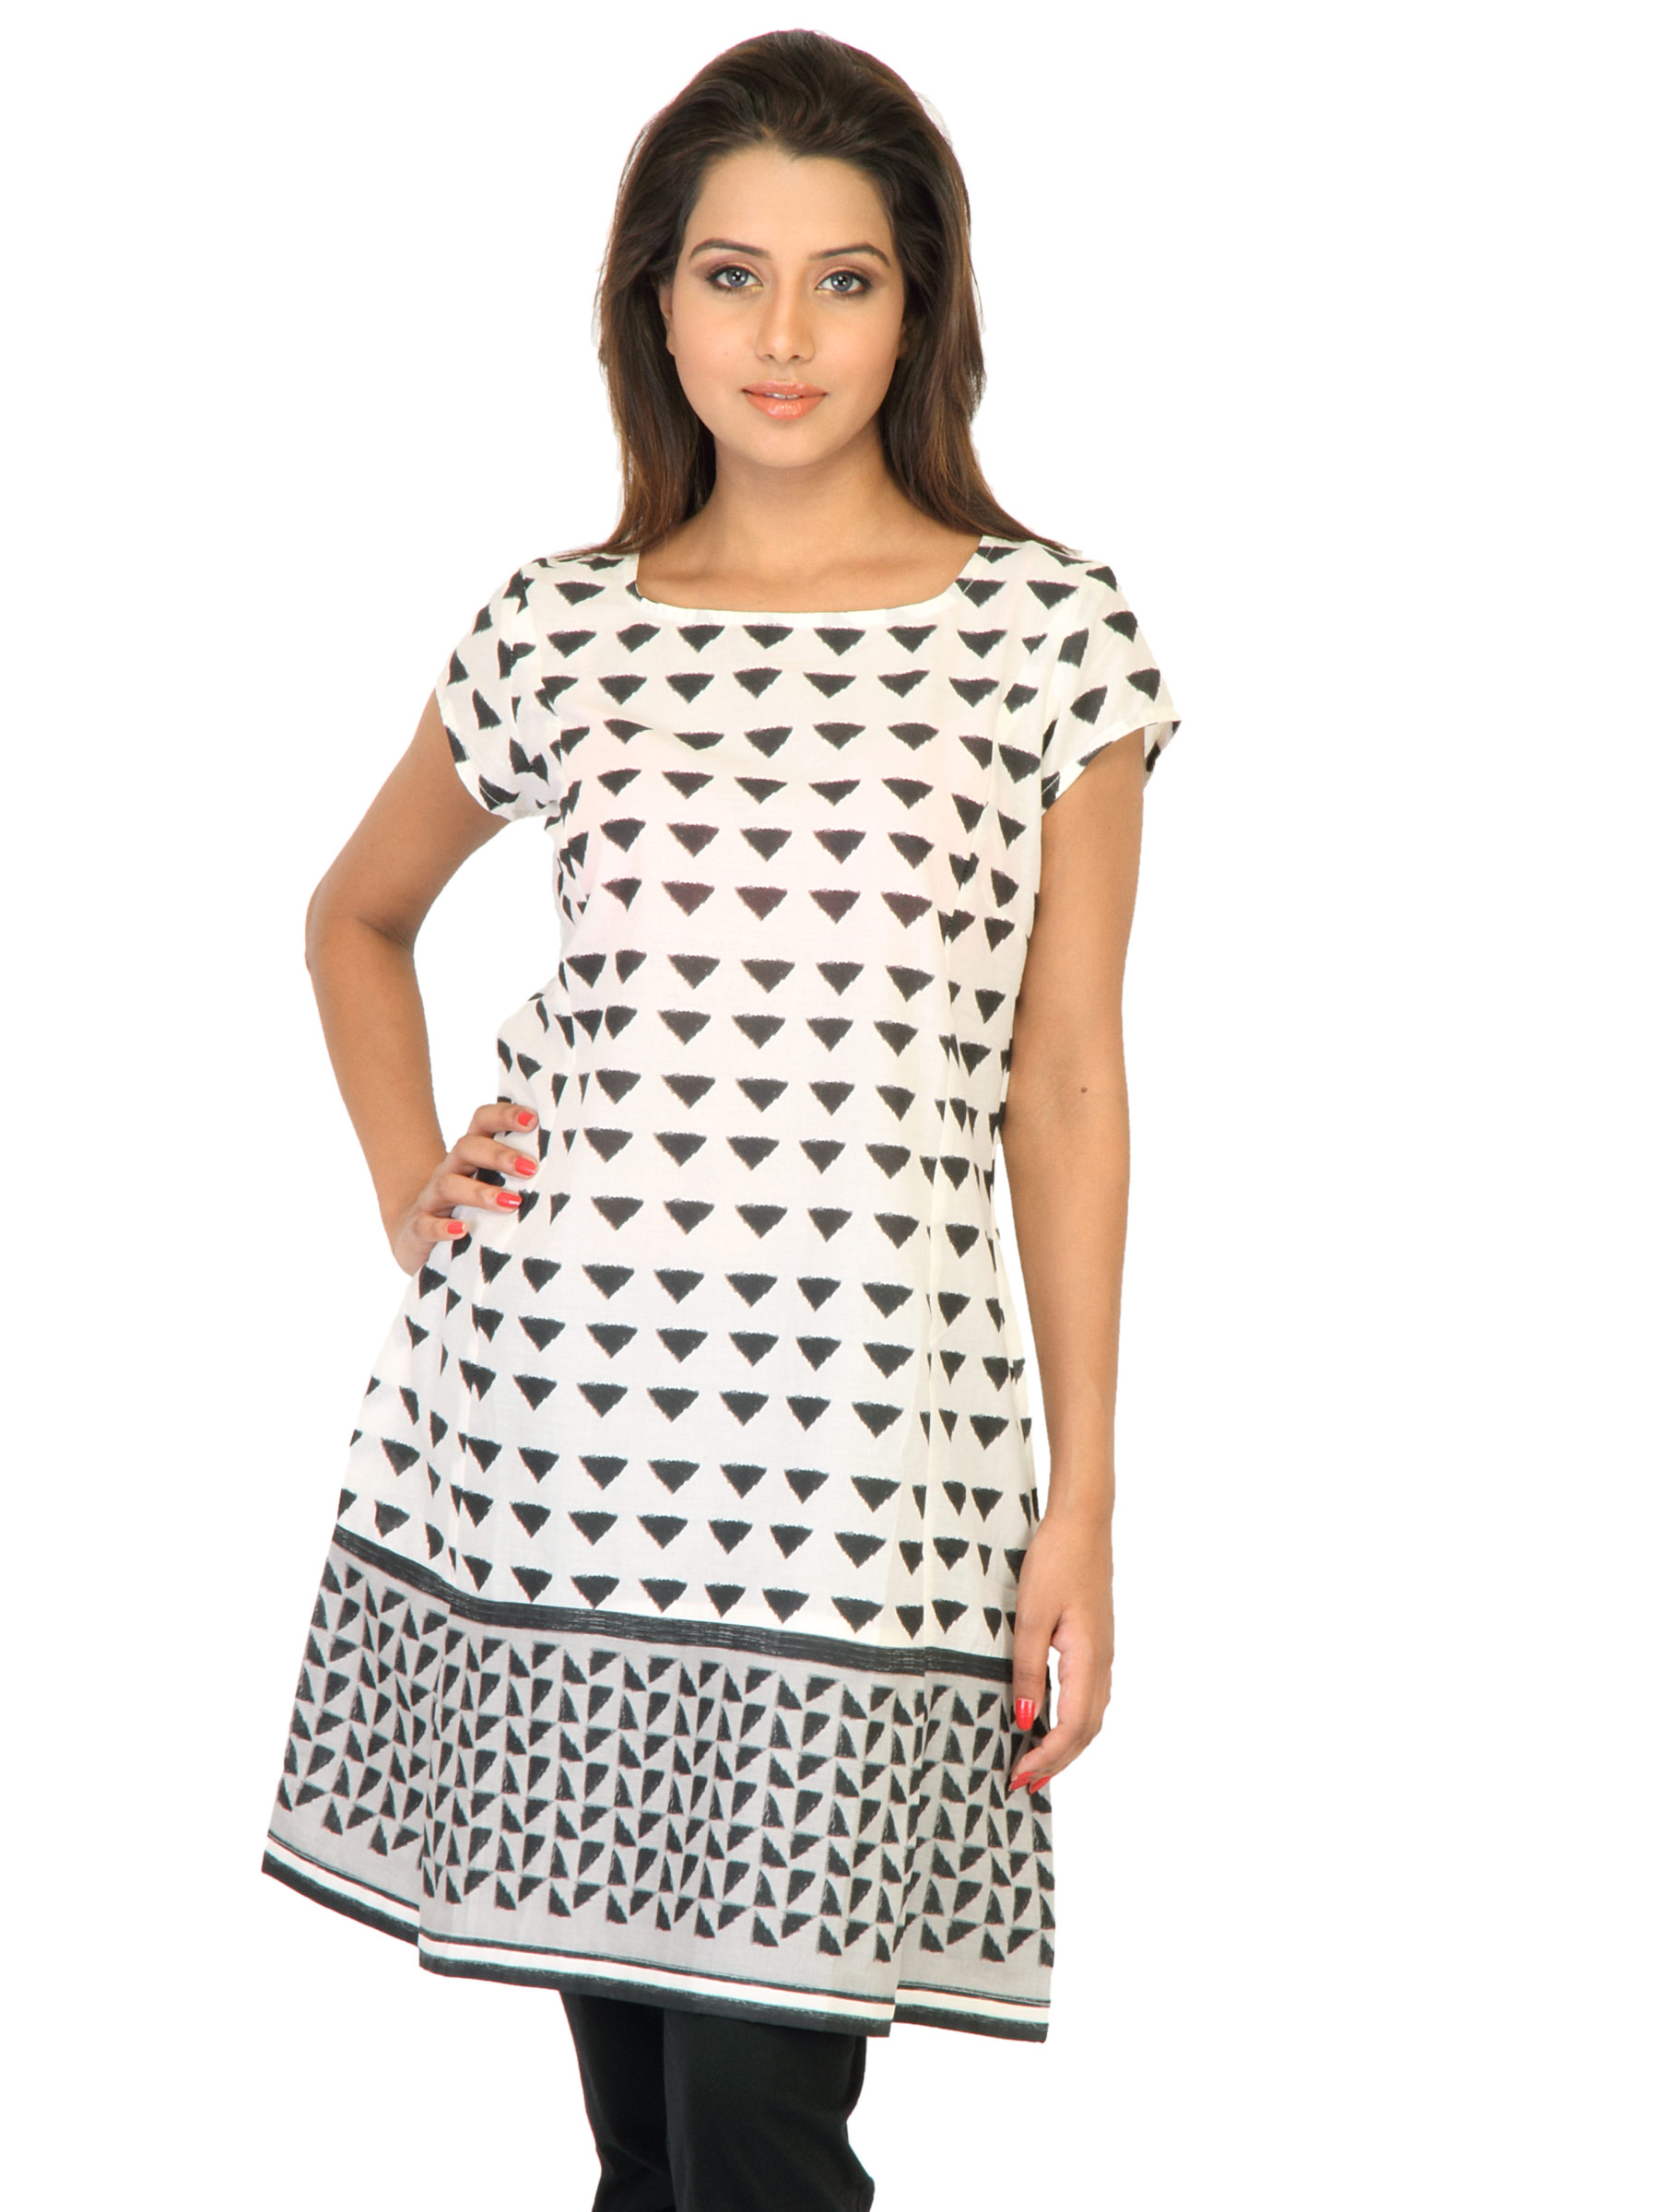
W Women Printed White Kurtas
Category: Apparel / Topwear / Kurtas
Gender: Women
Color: White
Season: Fall 2011
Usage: Ethnic